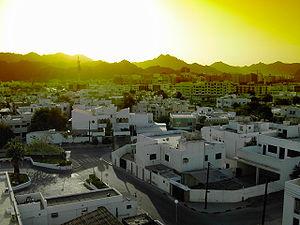
Cet article est partiellement ou en totalité issu de l’article de Wikipédia en allemand intitulé « Liste der Städte in Oman ».